Tournament of Legends

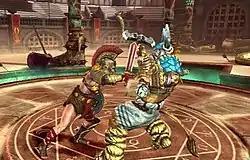
Tournament of Legends went through a radical change in style in February 2010

"Tournament of Legends" uses an updated version of High Voltage's Quantum3 engine in use in their games "The Conduit" and "The Grinder", which was also presented at E3 2009 alongside an early version of "Legends", titled "Gladiator A.D.", which was much different than the final product, particularly with respect to age-appropriateness, theme and accessory support. Before "Gladiator" was retitled "Legends", it employed a visual style not dissimilar to the film "300", including the use of slow motion during power attacks. Pursuing a more grounded, realistic and mature approach to the premise of gladiator combat, the game was planned to employ attacks and finishing moves with graphic violence consistent with the ESRB's Mature rating, as well as support the Wii MotionPlus for true-to-life motion controls. However, by the time High Voltage Studios announced in February 2010 that Sega would publish the game, as it had done for High Voltage's recent Wii games, the game was retitled as "Tournament of Legends" and re-themed into a more upbeat, colorful fighting game about mythological figures that would be less violent and support the Classic Controller instead of the Wii MotionPlus. In the following E3, close to the game's final release, High Voltage confirmed that they were looking into the possibility of porting the game to the PlayStation 3 and Xbox 360, but there were no further developments about the status of such versions in the years that followed.